Bitoy's Showwwtime

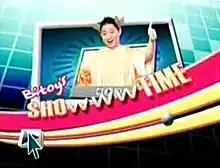
Title card

Bitoy's Showwwtime is a Philippine television talent show broadcast on GMA Network. Hosted by Michael V., it premiered on October 17, 2009. The show concluded on March 13, 2010 with a total of 22 episodes.